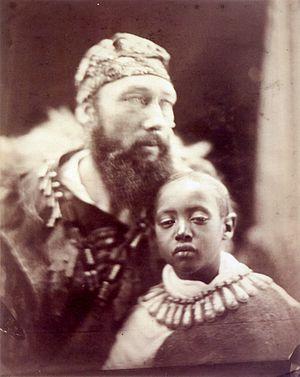
Dejatch Alamayou et Basha Félika. Fils et héritier du roi Théodore d'Abyssinie et le capitaine Tristram Speedy."